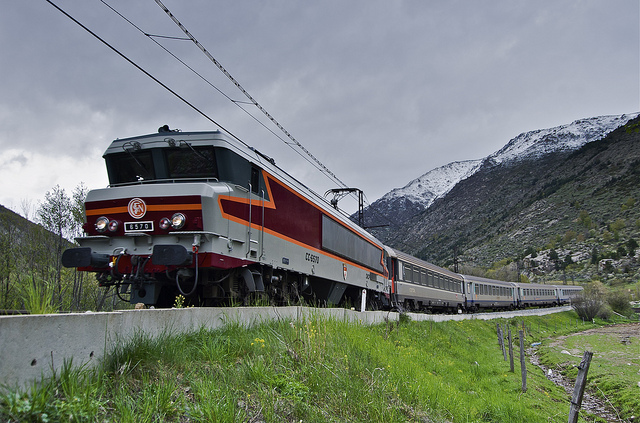
a close up of a train on a train track

A train is moving along the tracks beside a mountain.

A long passenger train that is going quickly down the track.

a fast moving passenger train moving down the track

A train going pass snow mountains during the day.